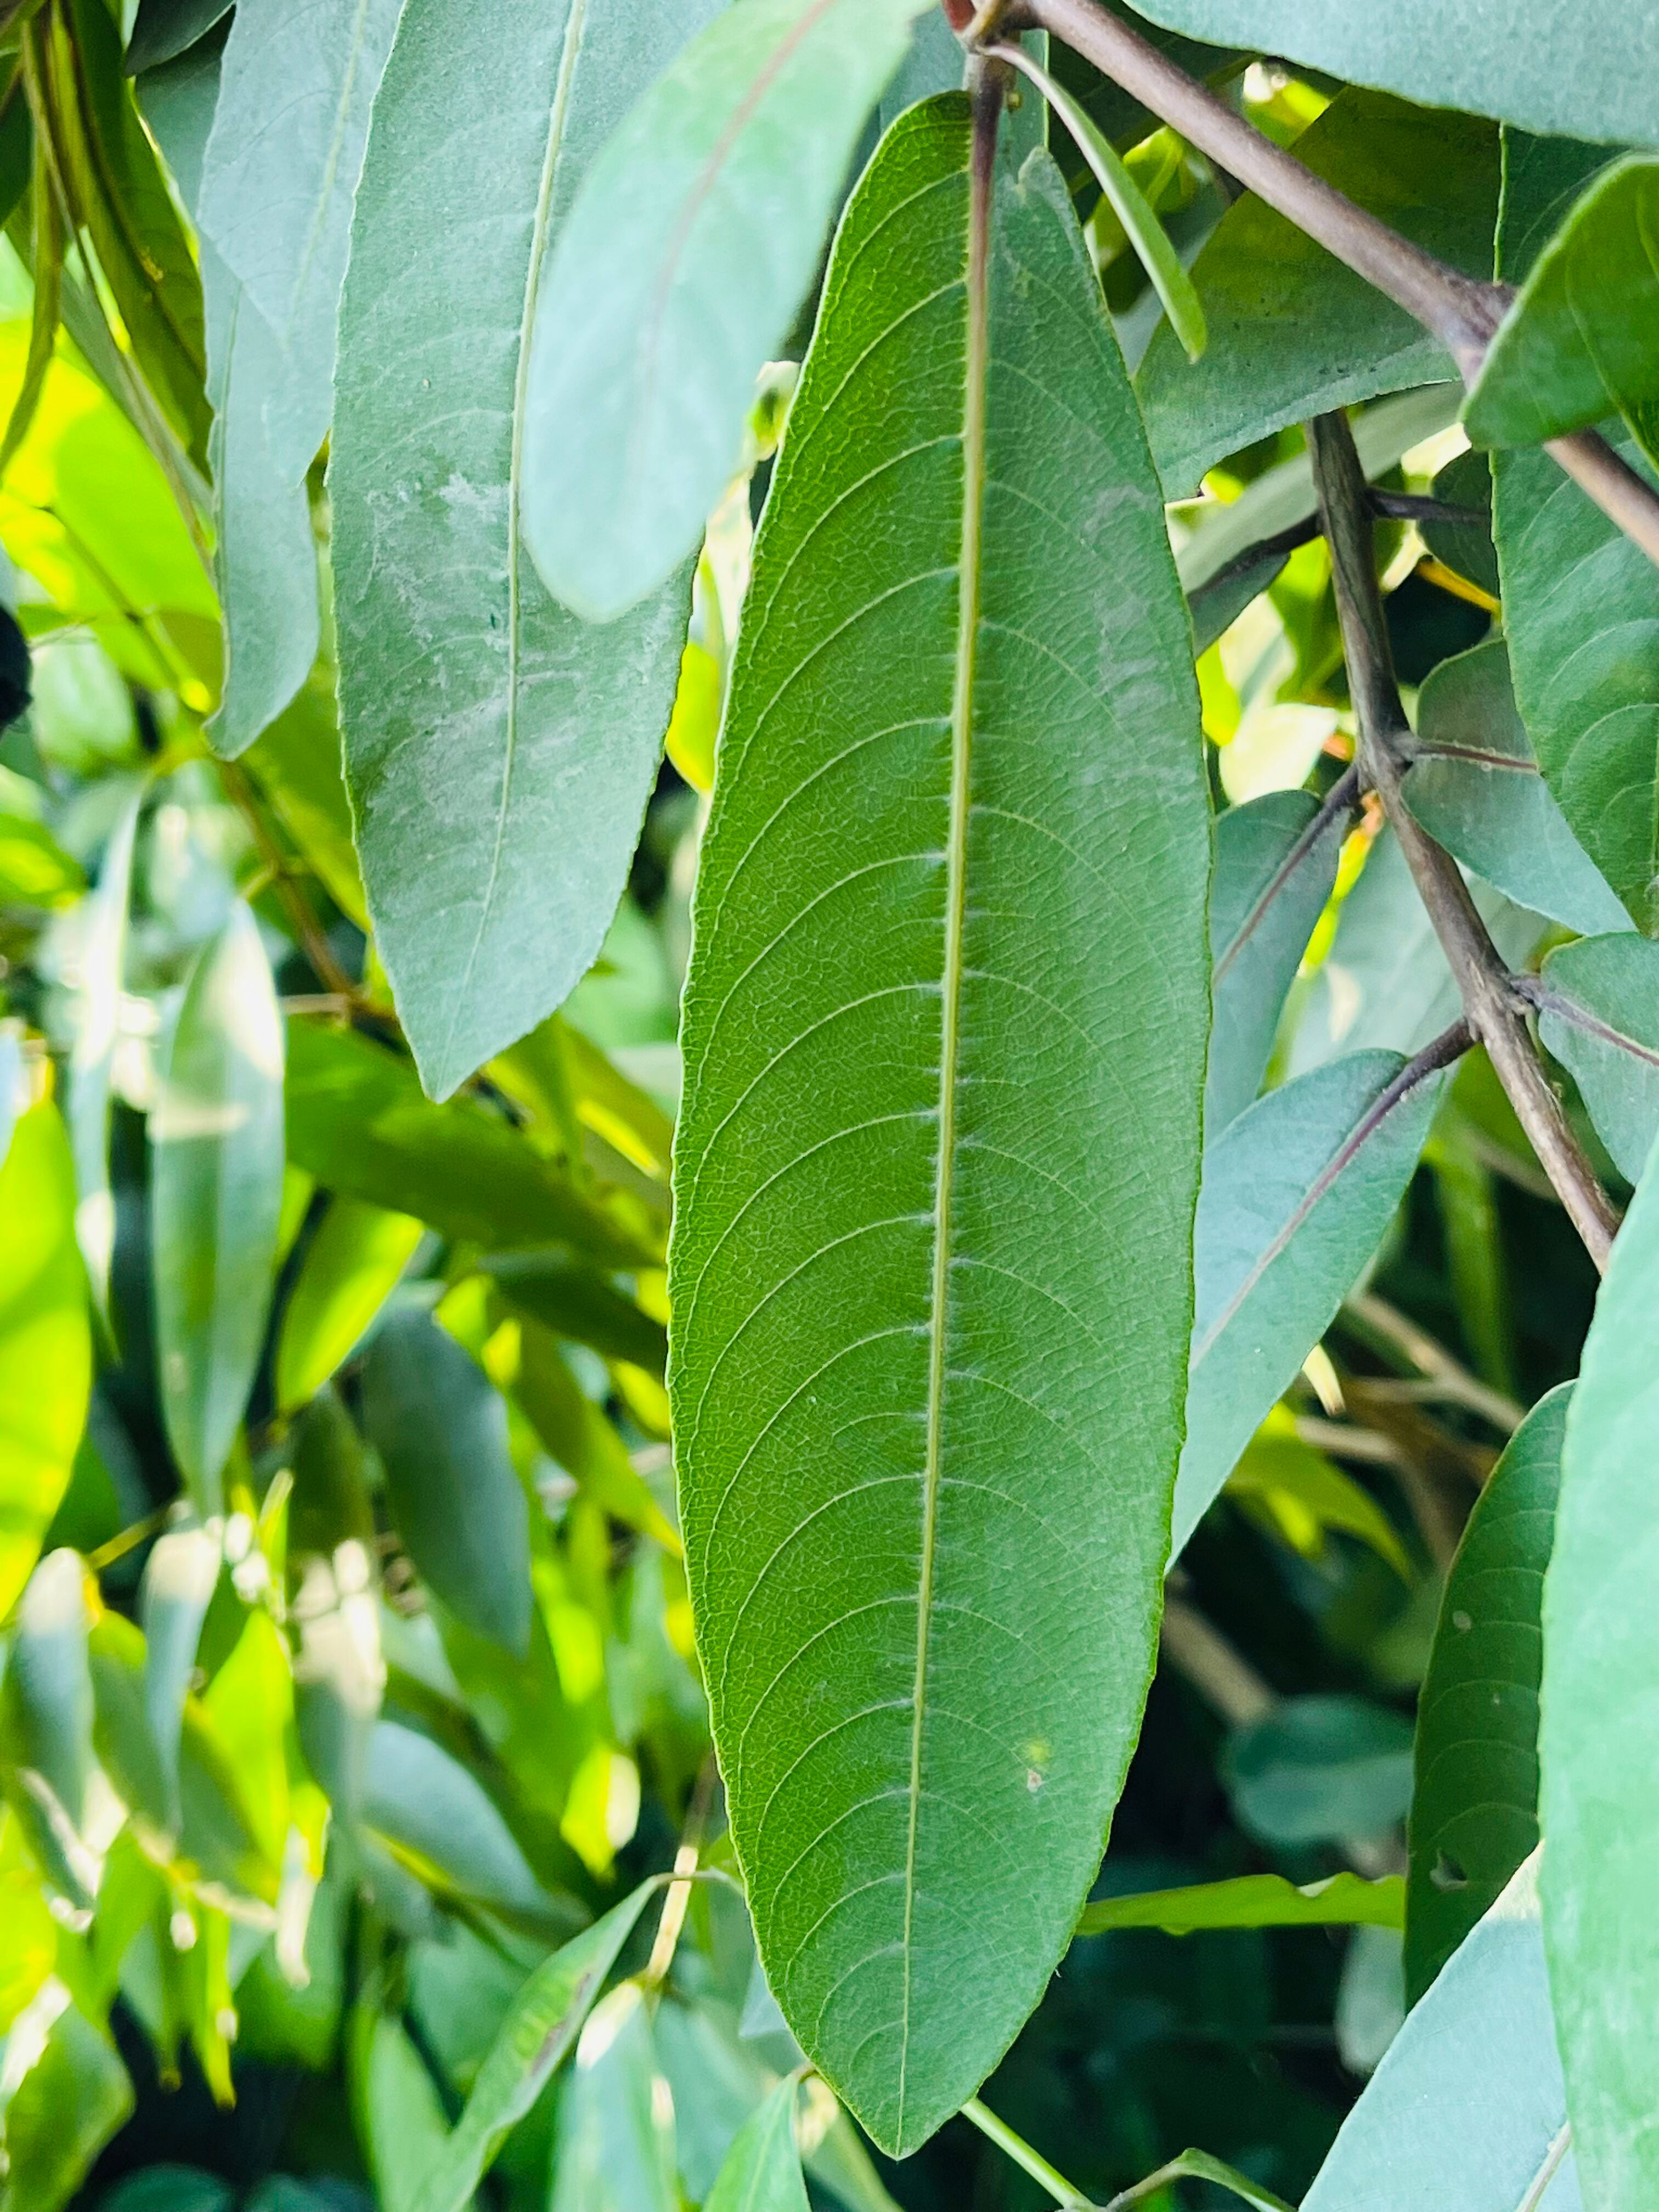
Plant species: terminalia-arjuna